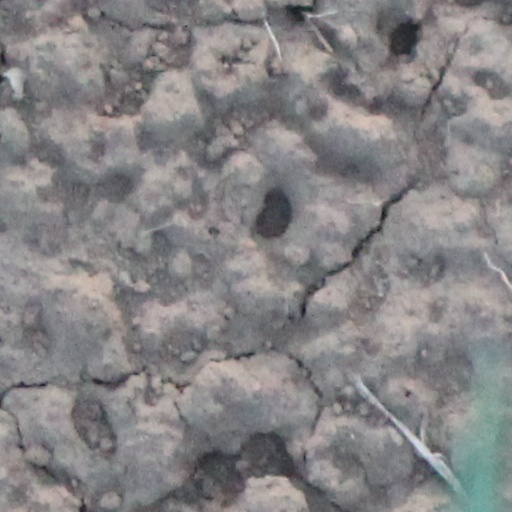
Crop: wheat